Argentina–Finland relations

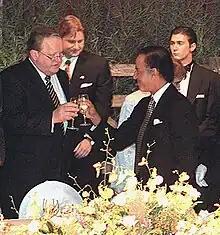
President Carlos Menem organized a reception in honor of President Martti Ahtisaari during his official visit to the country in 1997

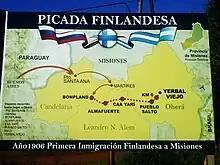
Finnish immigration monument to Misiones Province, Argentina

Both nations have signed a few bilateral agreements such as an Agreement on Trade (1935); Agreement to not wage war on each other (1938); Agreement on the removal of visas in ordinary passports (1961); Agreement on Trade, Technology and Industry Cooperation (1980); Agreement on Investment Protection (1993) and an Agreement on the Avoidance of Double Taxation (1994).